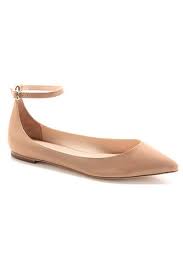
Label: Ballet Flat